Est: The Steersman Handbook

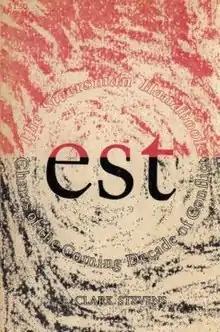
Book cover

est: The Steersman Handbook, Charts of the Coming Decade of Conflict is a work of science fiction cast as a nonfictional study. Its author, credited as L. Clark Stevens, usually went by the name Leslie Stevens. Stevens has a long list of credits in the entertainment industry, having worked on, among other productions, "The Outer Limits". The book was published in paperback in 1970, and reprinted in 1971.